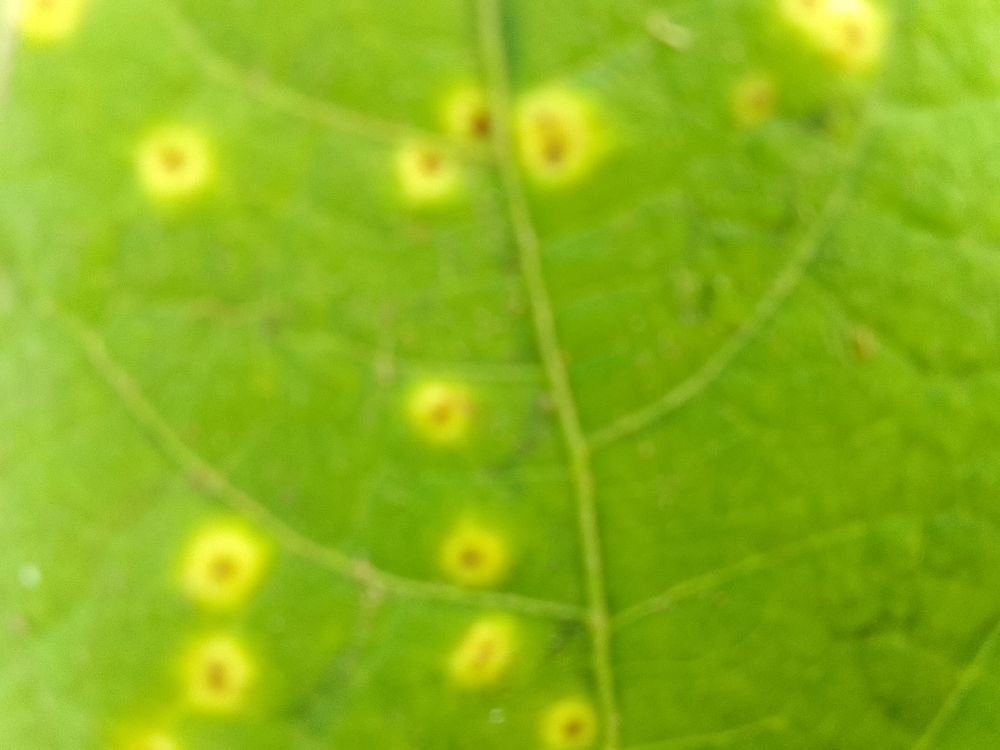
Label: rust